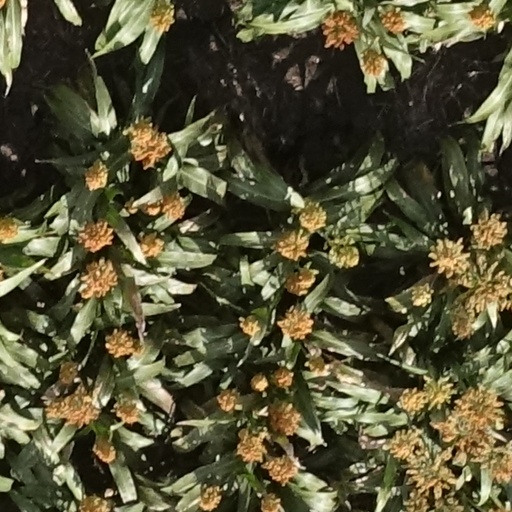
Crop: sorghum